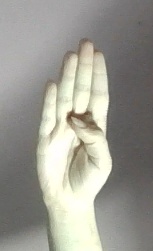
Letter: kaaf